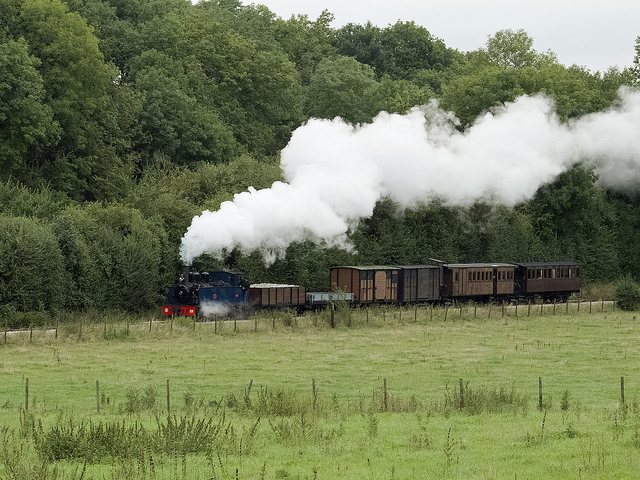
A train engine pouring out steam into the air next to a hillside forest.

A long train on a track with smoke billowing from the top.

A train has steam coming out of it in the country.

A train producing steam passes by a field and a forest.

A train travels in between a forest and an open field.